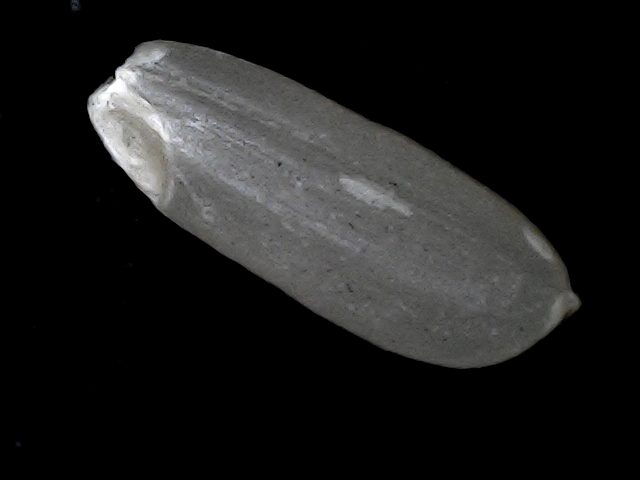
Rice variety: BD56